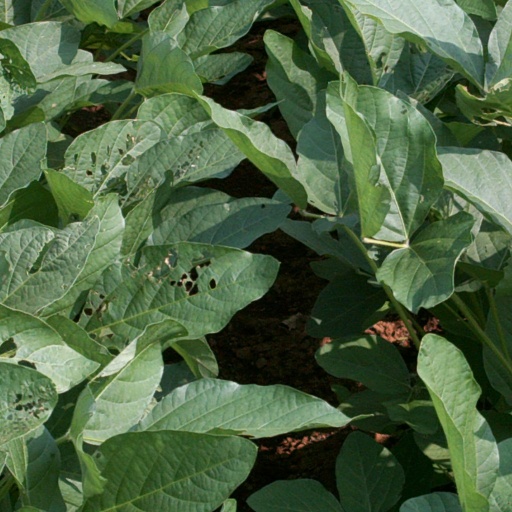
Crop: soybean